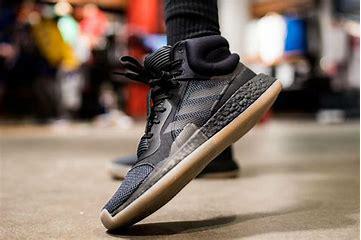
Brand: Adidas
Model: Marquee Boost